Fully Realized Humans

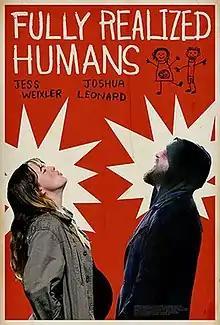
Film poster

Fully Realized Humans is a 2020 American comedy film directed, produced, and edited by Joshua Leonard, from a screenplay by Leonard and Jess Weixler. It stars Leonard, Weixler, Tom Bower, Beth Grant, Michael Chieffo, Janicza Bravo, Erica Chidi Cohen, Zach Shields, Jennifer Lafleur and Ross Partridge.